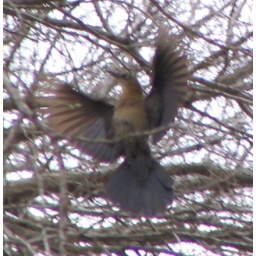
bird in tree clos up